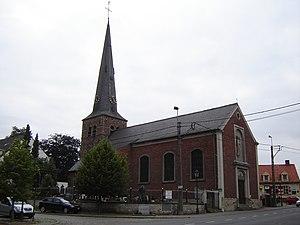
Cette page regroupe l'ensemble des monuments classés de la ville belge de Zwalin.